Ecolego

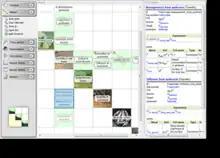
The Ecolego Player interface.

Ecolego Player is a free software tool that makes it possible to perform calculations with Ecolego models without having access to Ecolego.